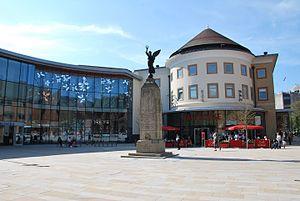
Woking est un district et une ville importante dans le Surrey, au nord de Guildford, au Royaume-Uni.